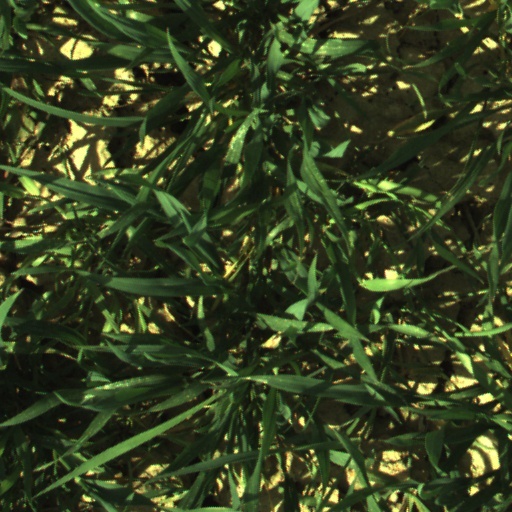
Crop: wheat